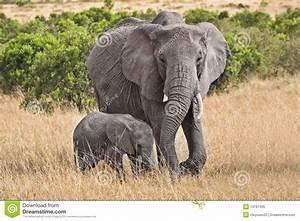
elephant